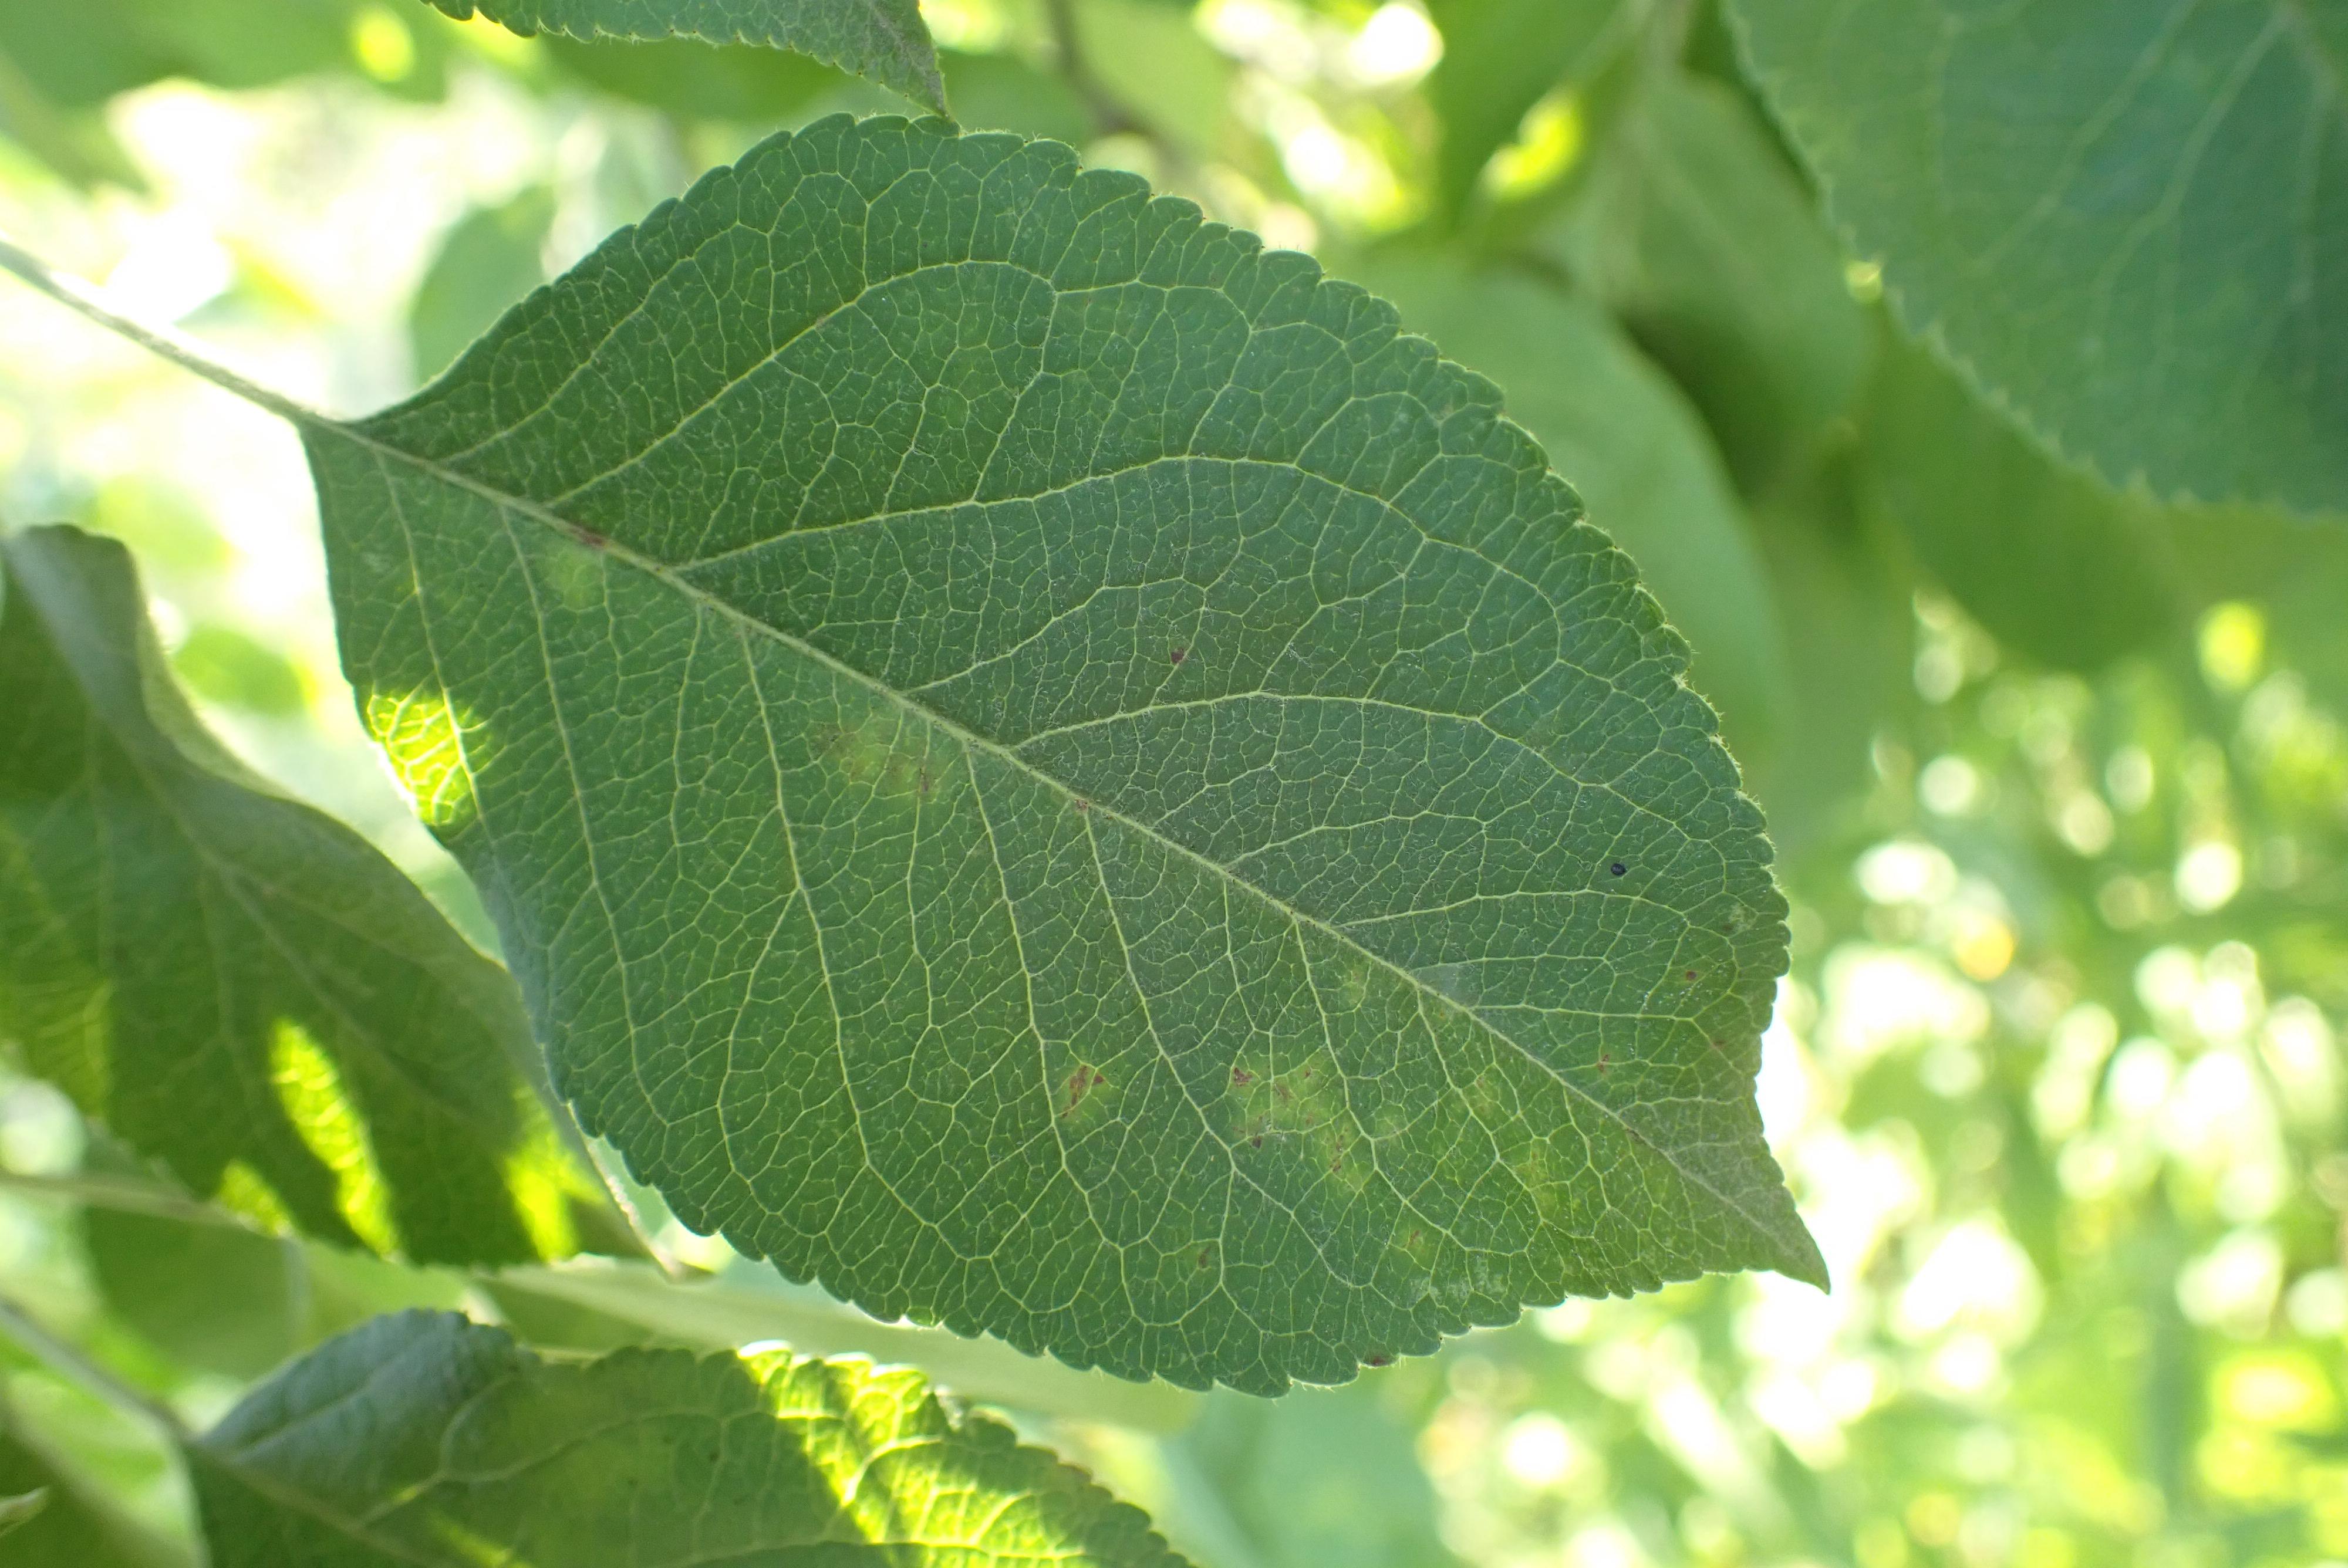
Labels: scab